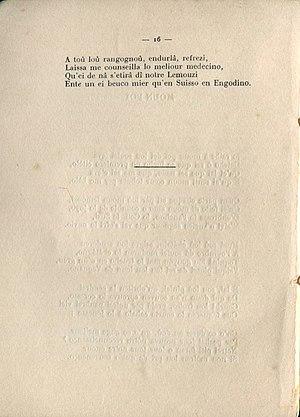
Moun Poï (suite), dans
Le limousin, aussi appelé langue d’or, est le dialecte de l’occitan parlé dans les trois quarts du Limousin, en Charente occitane et dans une grande moitié Nord de la Dordogne.